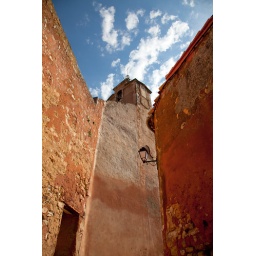
Narrow street with church in the village of of ochre, Roussillon, Luberon mountains, Provence region, France